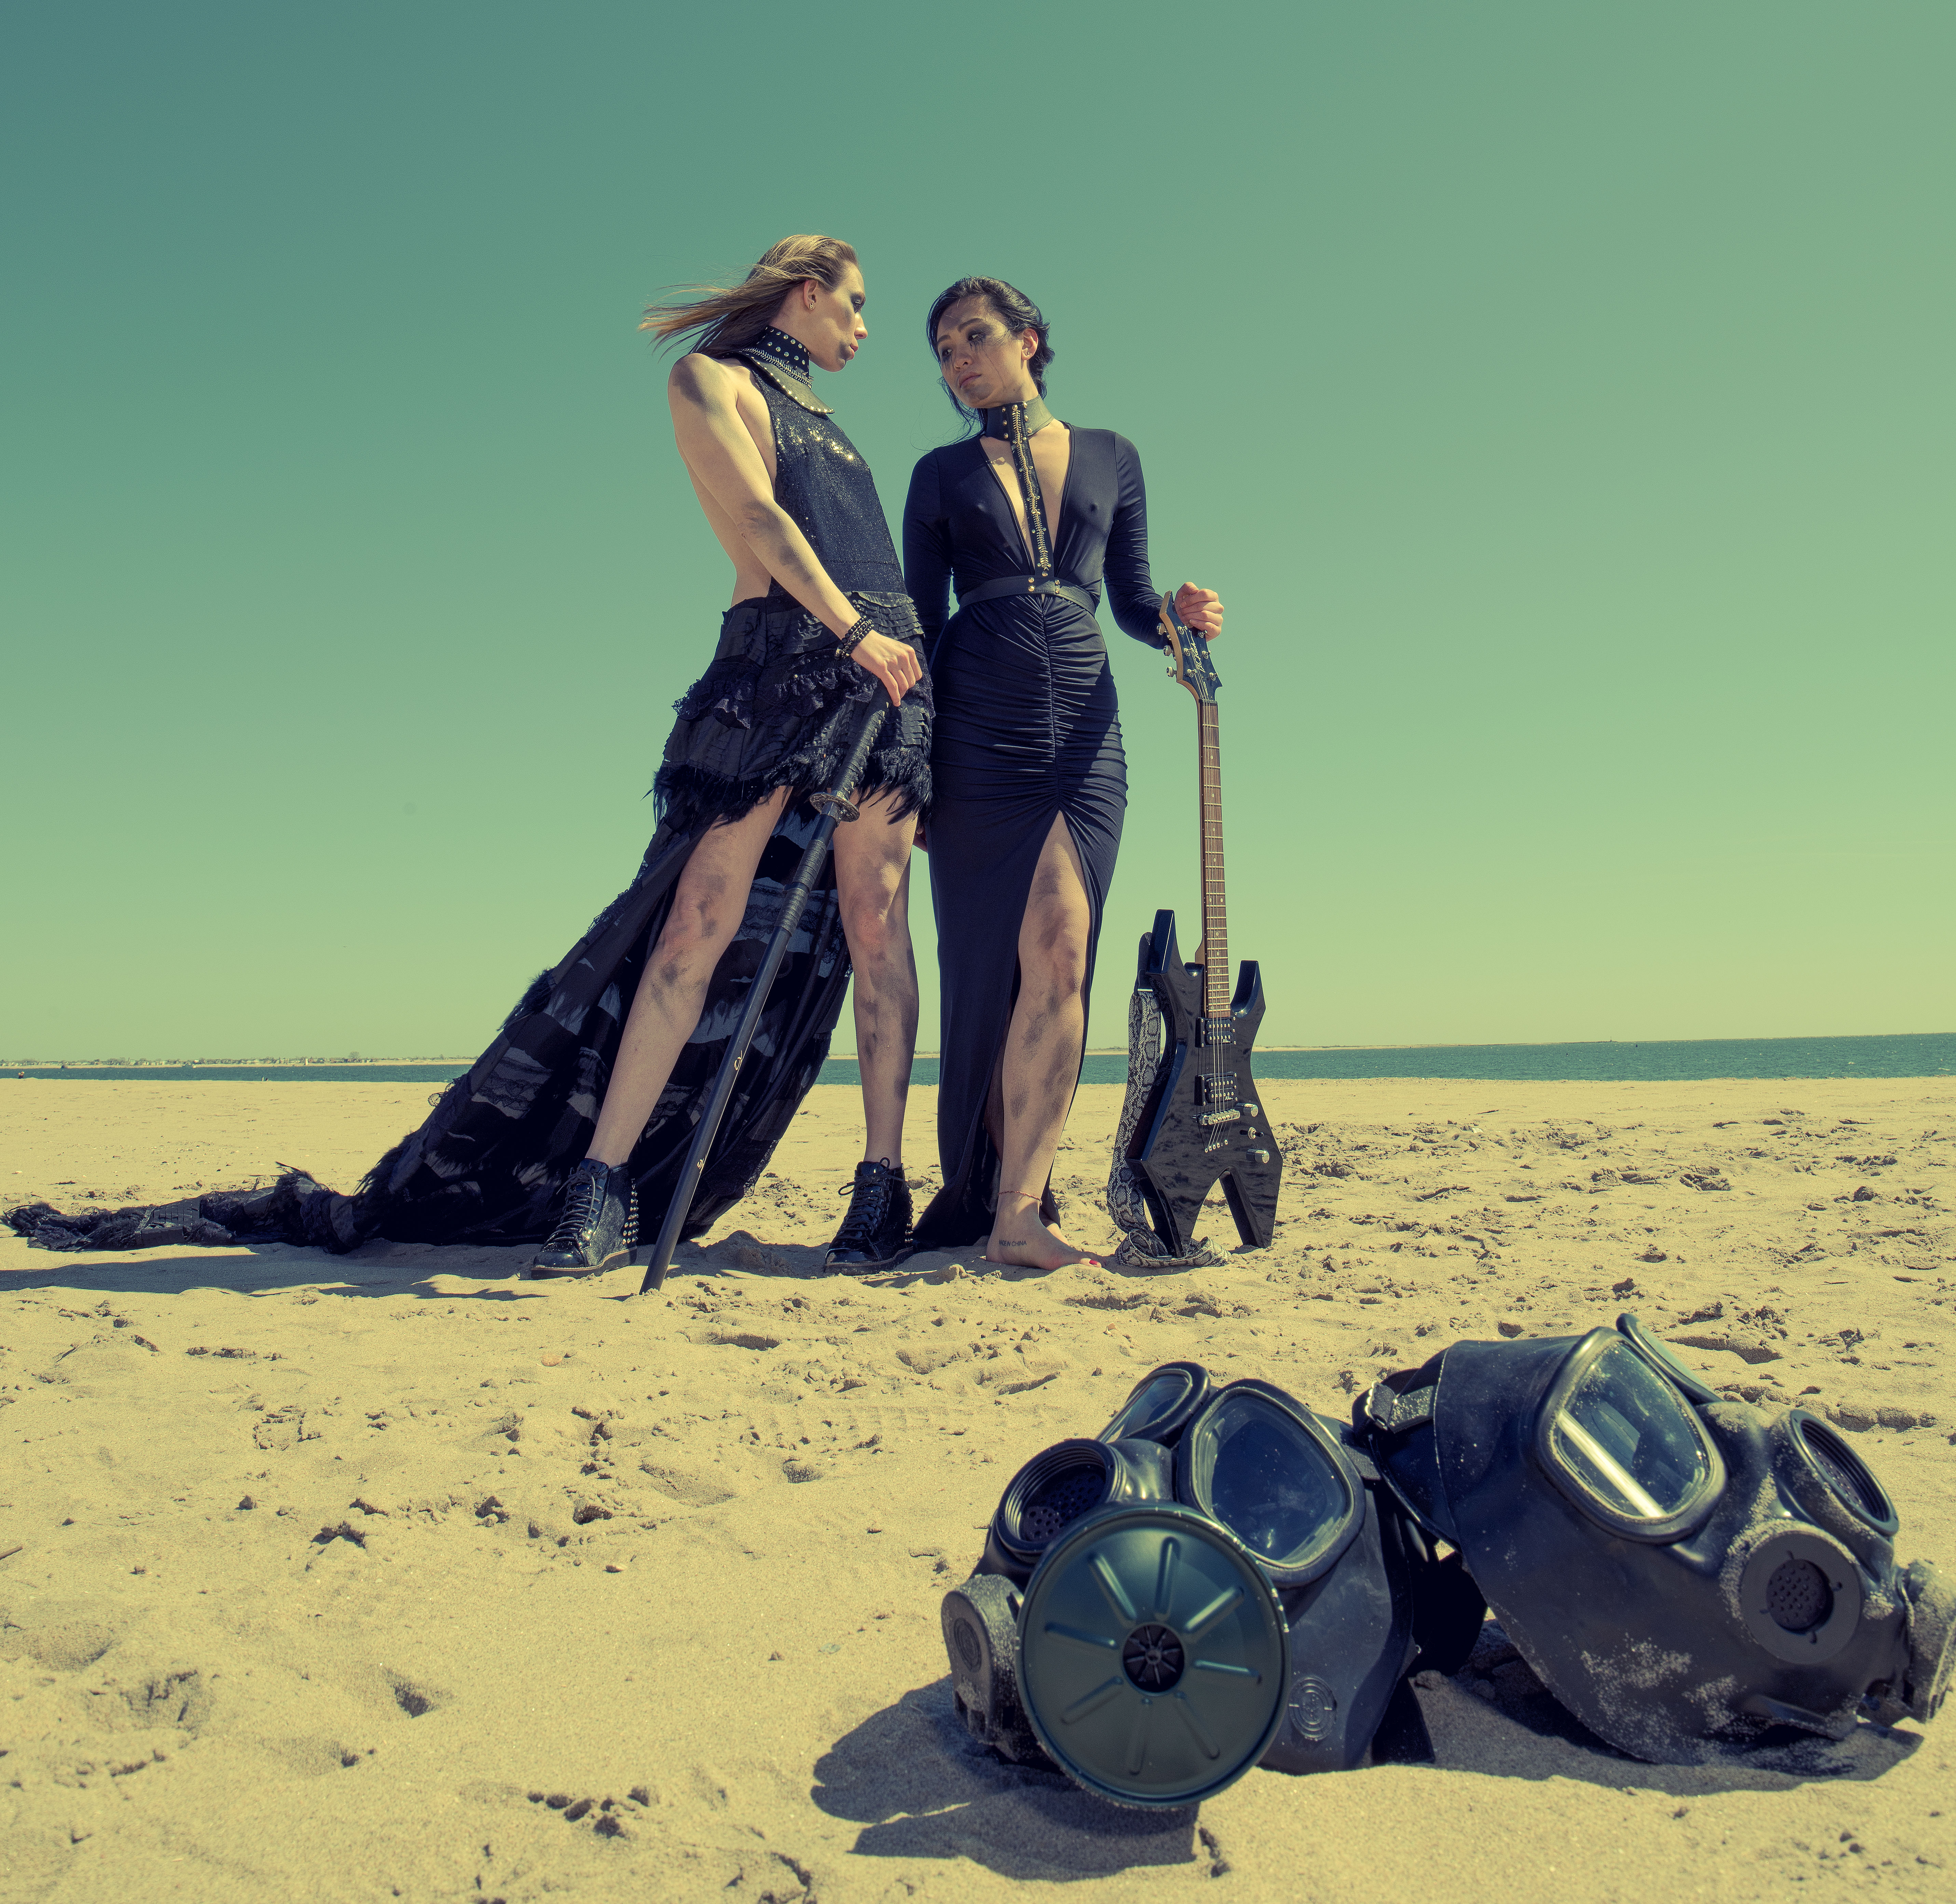
sea, romance, cool image, photograph, beauty, image, i, apocalypse, pentax645z, brightonbeachbrooklyn, photo shoot